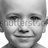
Emotion: happy